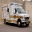
Label: ambulance